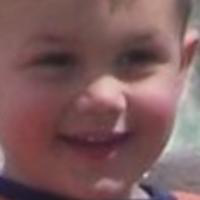
Age group: age 01-10